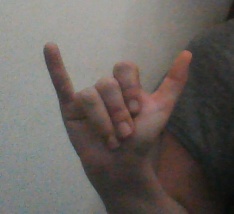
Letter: ya